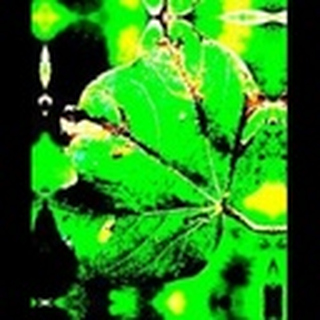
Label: cotton_bacterial_blight